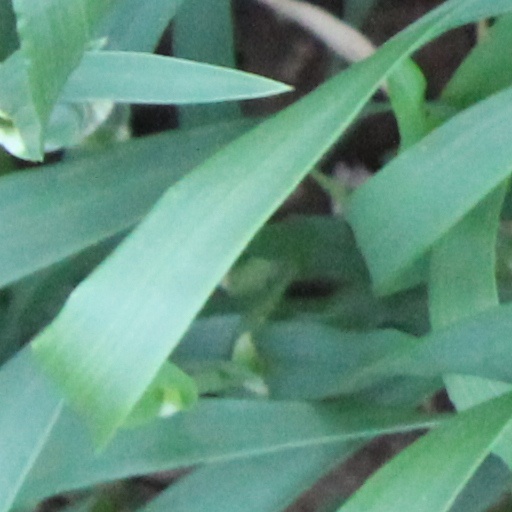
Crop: wheat